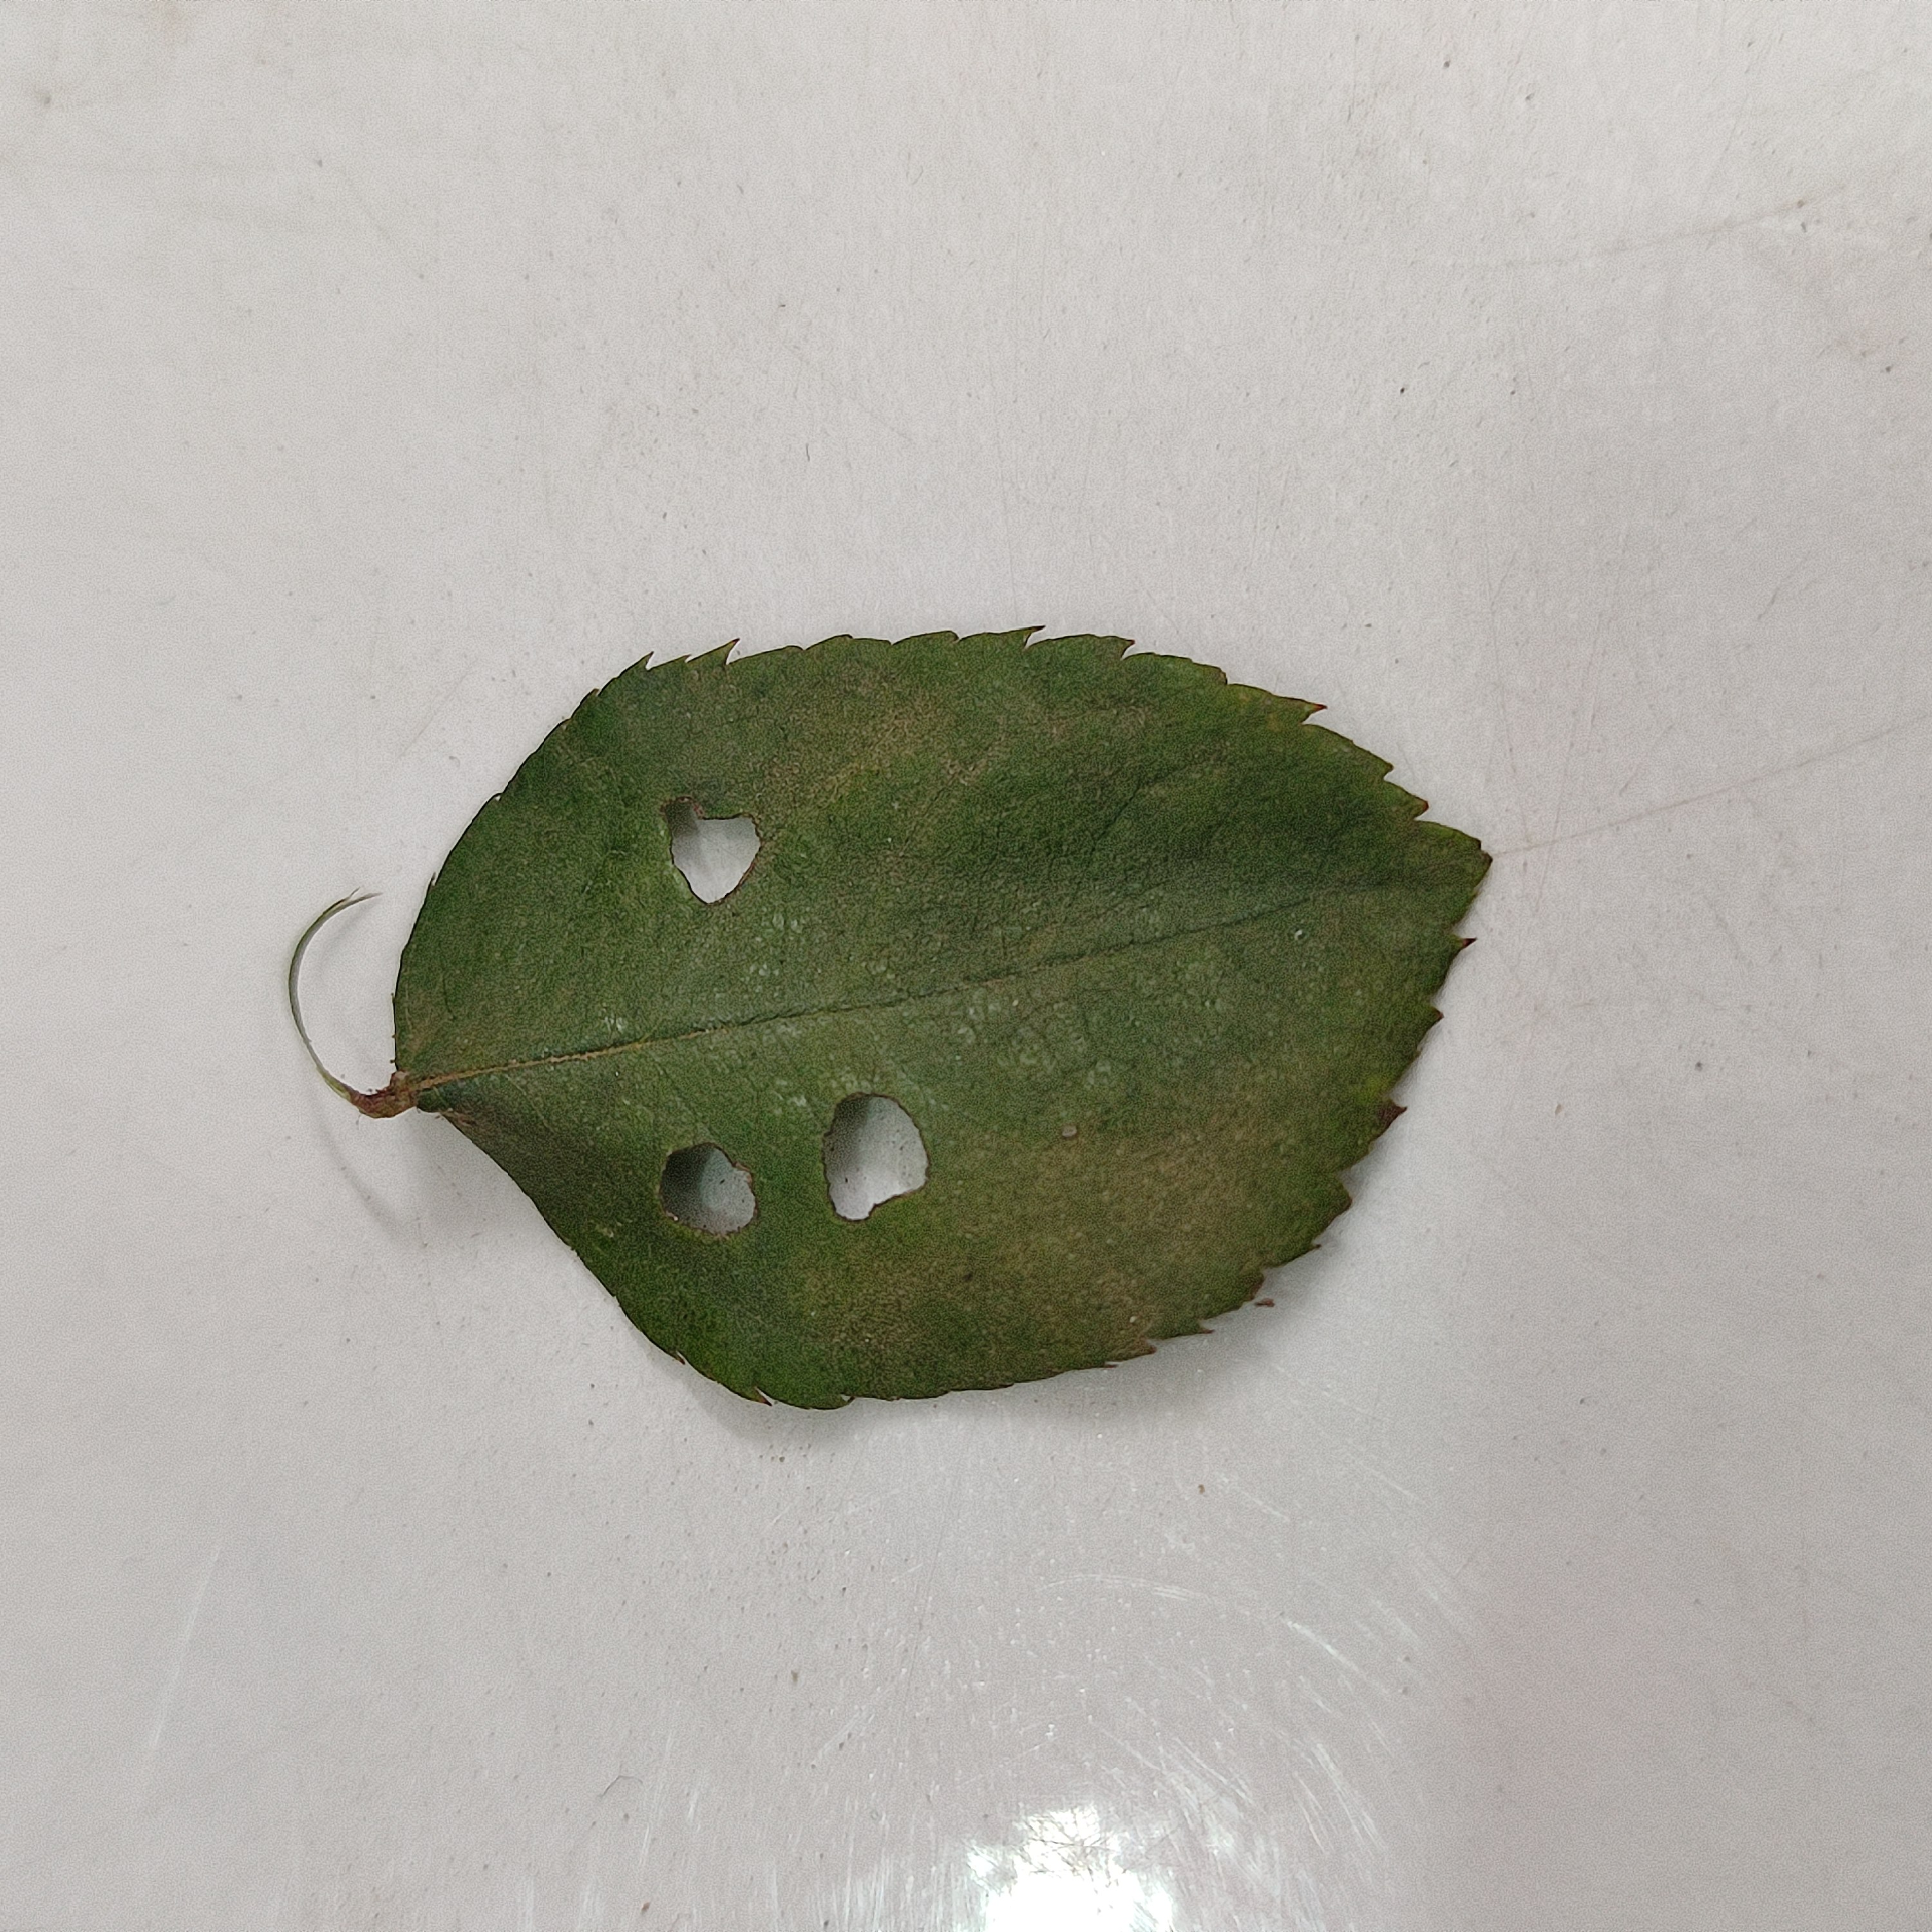
Label: Insect Hole